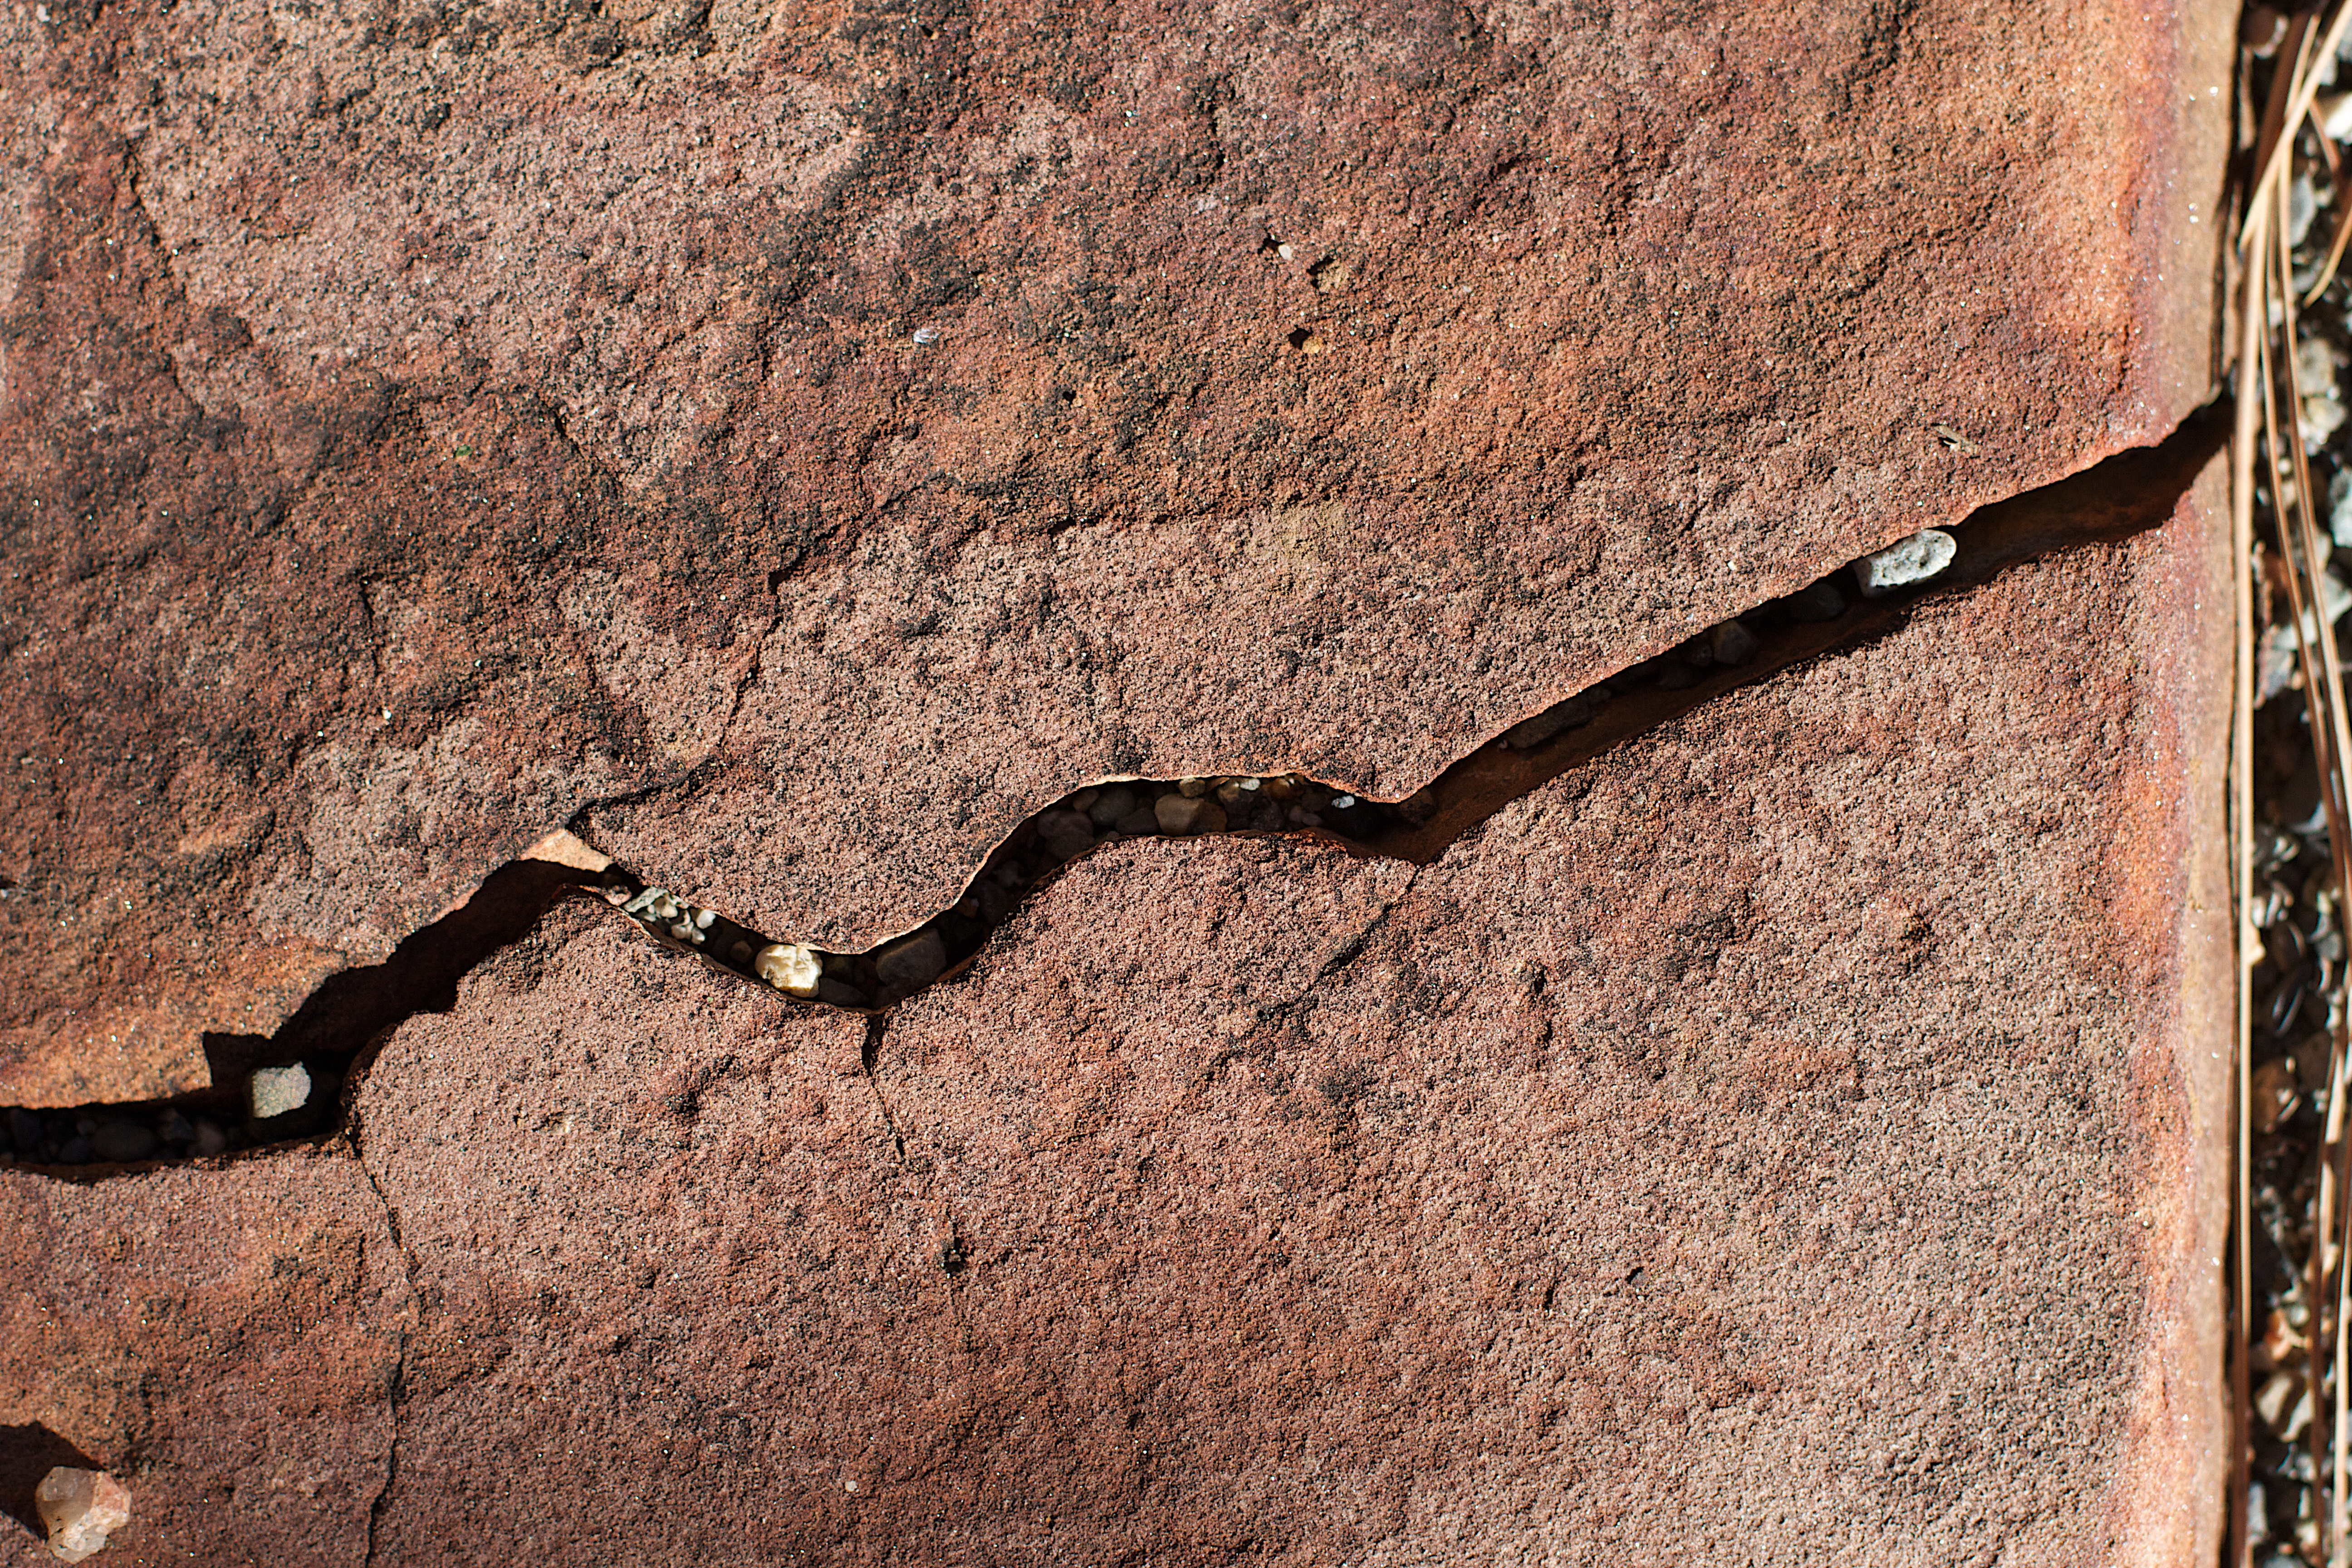
rock, wood, wall, wildlife, soil, reptile, fauna, material, geology, scaled reptile